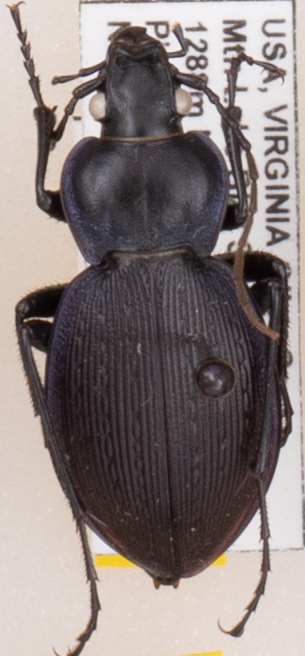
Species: Carabus goryi
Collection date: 2022-07-12
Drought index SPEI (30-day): -0.348
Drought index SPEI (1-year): -0.9
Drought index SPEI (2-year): -0.39